Alecko Eskandarian

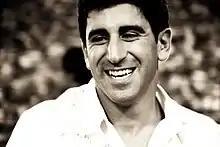
Eskandarian in 2009

Alecko Eskandarian (born July 9, 1982) is an American retired soccer player. He is the son of Andranik Eskandrian, a former player of the Iranian national team and the Esteghlal team. He is a former assistant coach for New York Cosmos and head coach for their reserve team, New York Cosmos B.